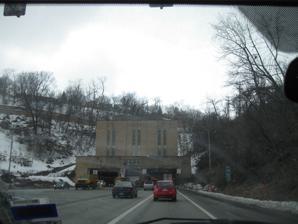
Building: Squirrel Hill Tunnel
Country: United States of America
Year built: 1953
Road tunnel in Pittsburgh, Pennsylvania Squirrel Hill Tunnel East Portal of Squirrel Hill Tunnel in the snow Overview Location Pittsburgh , Pennsylvania Coordinates 763-4-1, 870+00 west portal 763-4-1, 912+25 east portal Route I-376 / US 22 / US 30 (Parkway East) Start I-376 Squirrel Hill interchange End Nine Mile Run valley and Commercial St. Bridge Operation Work begun 1945 Constructed Twin bore, concrete with ceramic tile lining Opened June 5, 1953 Owner PennDOT Operator PennDOT Traffic automobile Toll none Vehicles per day 106,000 Technical Length 4,225 feet (1,288 m) No. of lanes 4 Operating speed 55 mph Tunnel clearance 13.5 feet (4.1 m) Width 28 feet (8.5 m) Grade 2.5% (east to west) Route map The Squirrel Hill Tunnel is a tunnel in Pittsburgh , Pennsylvania, United States.  It serves as an eastern gateway to the city for I-376 and was completed in 1953 after 8 years of construction and at a cost of US$18 million.  At the time of opening it was the single largest investment by the Pennsylvania Department of Transportation .  It is 4,225 feet (1,288 m) long and is a twin-bore tunnel with 8 cross passages. Overview Squirrel Hill Tunnel construction began in 1946 and opened to traffic on June 5, 1953. The tunnel consists of two bores that pass through Squirrel Hill in Pittsburgh, carrying two lanes of one-way traffic in each direction for Interstate 376 (Parkway East). At a cost of $18 million, it was the most costly single project built by the State Highways Department and completed the last link in the first 8-mile (13 km) section of the Parkway. The tunnel consists of twin arch-shaped reinforced concrete bores that are 4,225 feet (1,288 m) long and approximately 29 ft 4 in (8.94 m) wide. The tunnel is segmented longitudinally by expansion joints which occur approximately every 50 ft 4 in (15.34 m) with some variation at the entrance and exit. The walls are approximately 1 ft 9 in (0.53 m) thick and extend 12 feet (3.7 m) above the top of barrier to the intersection with the roof arch. The roof arch is 3 feet (0.91 m) thick with an inside radius of 19 ft 3 in (5.87 m). Since August 1987, the tunnels have provided cellular phone reception. The tunnel provided AM reception in 1958; however, due to design repairs, the reception was discontinued by the early 1960s until being reinstalled in 1986. Radio reception was improved to cover the entire tunnel in March 1997. With the help of Carnegie Mellon University graduate students, the tunnel has provided FM reception since May 2005; moreover, AM signals were upgraded at that time. Before 2013, a 6-inch-thick (15 cm), cast-in-place concrete ceiling separated the arch from the traveled lanes of the tunnel bores to form a plenum, which provided ventilation for the tunnel. This ceiling was constructed 14 ft 2 in (4.32 m) above the roadway at its centerline. The ceiling was supported by steel hangers at the tunnel centerline. The plenum contained rectangular openings of varying dimensions that allowed circulation of exhaust and fresh air in the tunnels. In addition to providing ventilation, the plenum carried conduits to power the cellular phone equipment. Both roadway barriers in each bore were retrofitted in 1980 with 2 ft 0 in (0.61 m) concrete barriers and walkways for the entire length of the tunnel. The original roadway was also replaced with cement concrete pavement at the entrances and bituminous overlays through the remaining portion during the 1980 rehabilitation. Beginning in June 2013 the ceiling plenum was removed to raise the height of the ceiling in the tunnel because large tractor trailers were crashing into it. The tunnel has eight cross-passageways that connect bores and are spaced at approximately 503-foot (153 m) intervals. These cross-passageways have one fire door near the center, two fire extinguisher niches, two fire extinguisher cabinets, and emergency indicator lights at each end. Additionally, each cross-passageway contains a hose valve for use by emergency personnel. The tunnel portal buildings, at each end of the tunnel, house the maintenance garages, office space for department maintenance personnel, and the exhaust and ventilation fan equipment for the tunnel. These buildings are constructed of cast-in-place concrete. The west portal building is constructed on caissons and has a series of chambers that comprise its basement. The rear portion of the building basement has no floor and is, in effect, a set of bridges that carry I-376 East and West above it. The east portal building is built on a series of variable-depth spread footings and contains no basement. Otherwise, the portal buildings have identical geometry. The facades and exterior surfaces of the portal buildings are sandstone and brick veneer with louvered openings and block-glass windows. A variety of cellular phone equipment has been added to the walls and roofs of the portal buildings. Additionally, the entrance to each tunnel has traffic signals mounted overhead, which are part of the over-height truck detection system . The Squirrel Hill Tunnel lighting system consists of fluorescent fixtures for constant lighting throughout the length of the tunnel and low-pressure sodium fixtures for the threshold (day time) lighting at the tunnel entrances. Other tunnel operational systems include carbon monoxide monitoring, fire alarm, emergency communications, and an over-height truck detection system. In Pittsburgh driving lore, the tunnels are notorious, most notably for several accidents when tractor-trailers that are too tall to safely travel through the tunnel get stuck against the roof of the tunnel. The Pennsylvania Department of Transportation raised the ceiling of the Squirrel Hill Tunnels to eliminate this problem and ease flow of traffic in and out of Pittsburgh. The tunnels also are known for generating traffic jams that can extend to the preceding exits because the highway narrows from four lanes to two. As a result, many residents prefer to exit the highway prior to entering the tunnel and detour through Frick Park and Schenley Park because doing so is generally faster. Jalopnik listed Exit 74 on I-376 at #2 on its list of "The Ten Worst Exit Ramps In The US (and UK)." References